Battle of Sagrajas

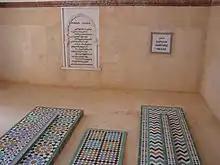
The tomb of al-Maqdad and his wife Rumaykia.

Muslim forces, led by Yusuf ibn Tashfin, chose the city of Badajoz as their base of operations, halting there on Ibn Tashfin's orders. His strategy was to lure the Castilian army out of their fortified positions and engage them on unfamiliar terrain. While the battlefield was unknown to the Castilians, it was familiar to the Muslims, providing them with a strategic advantage. This tactical decision was aimed at weakening the enemy by drawing them into a less defensible environment, where the Muslims could capitalize on their knowledge of the area.